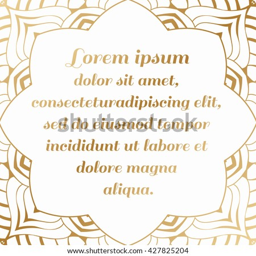
golden square border of flowing lines with a shaped edge .